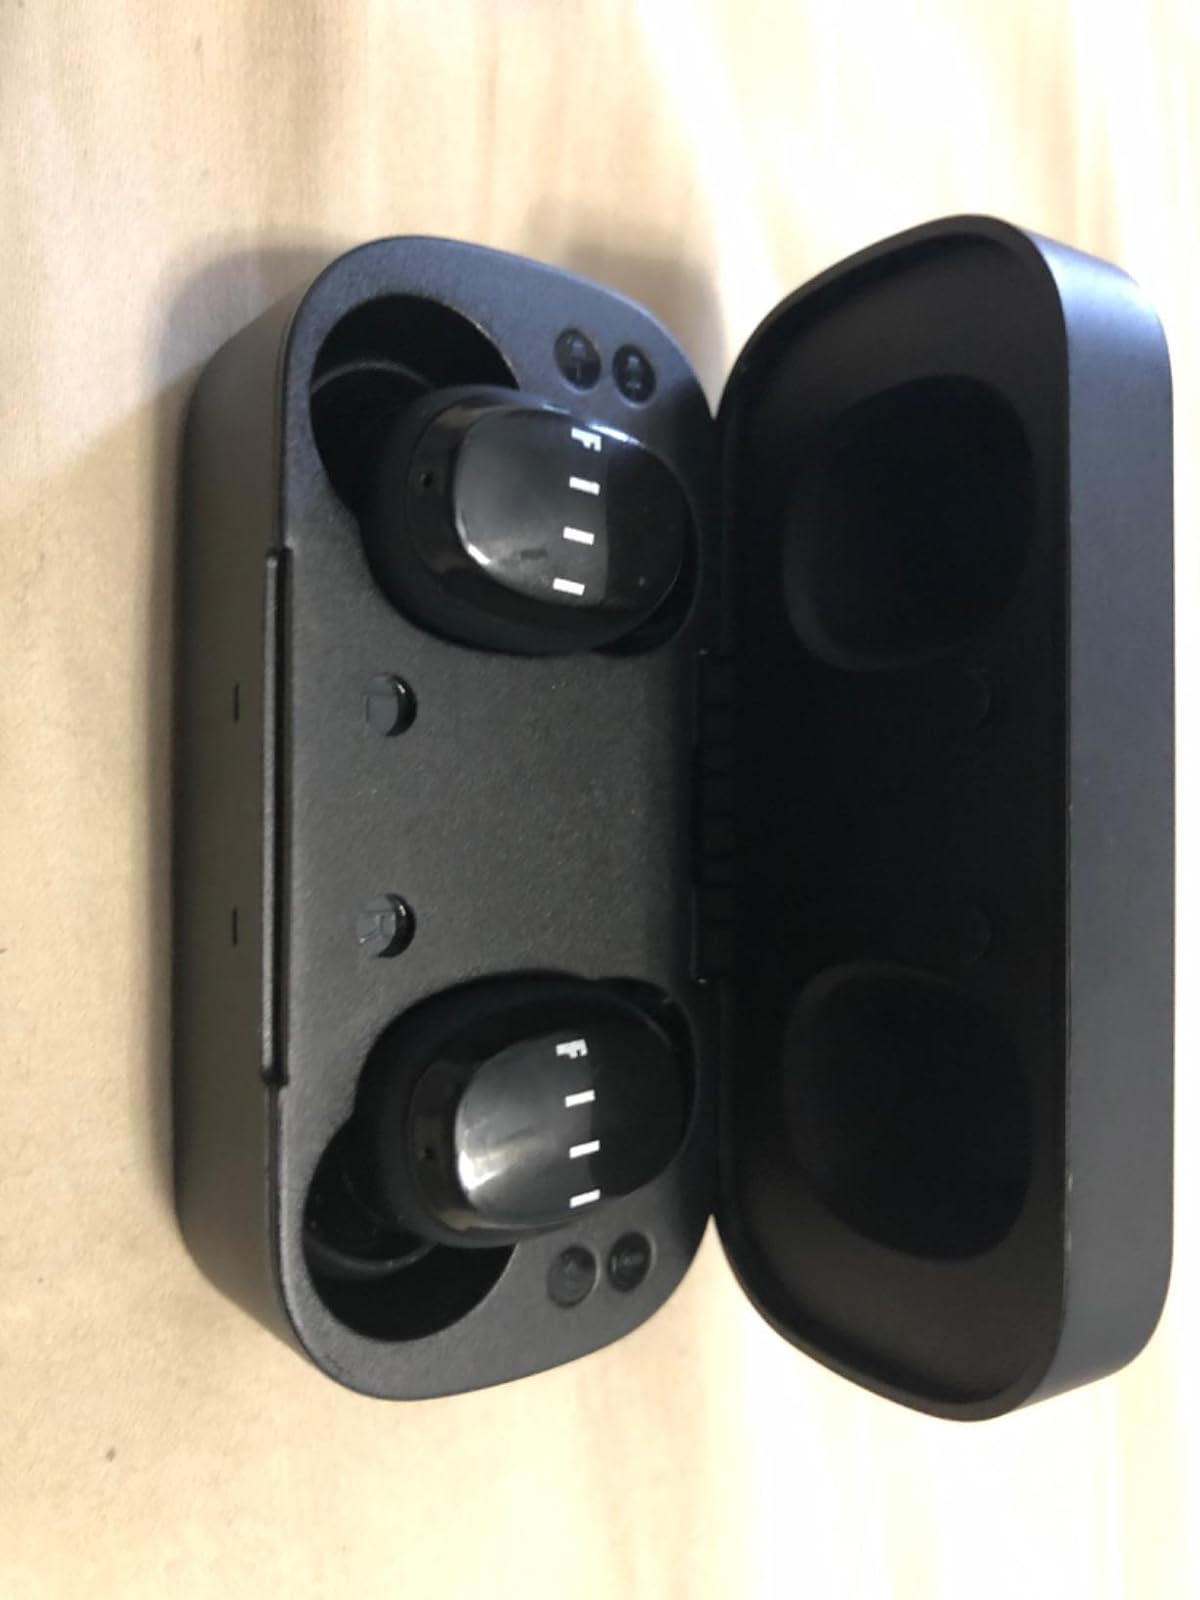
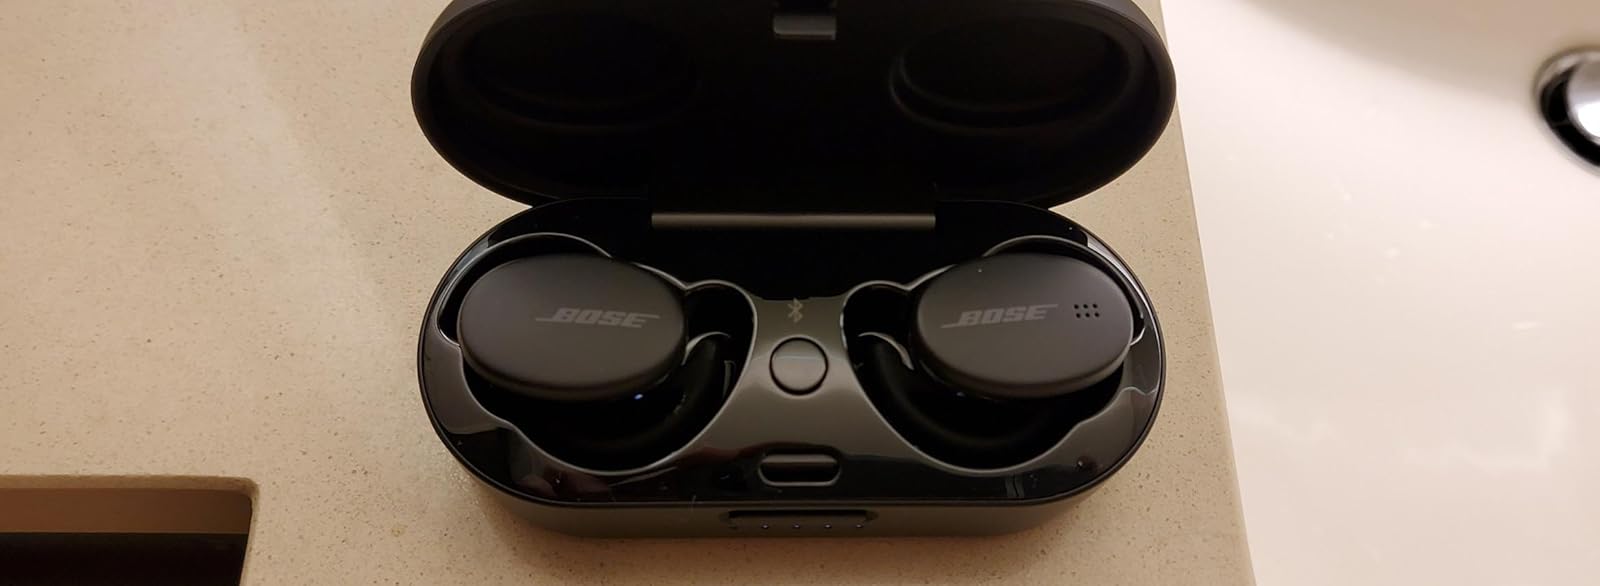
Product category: earbuds
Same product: no